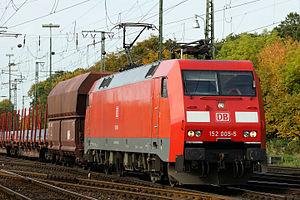
EuroSprinter est le nom d'une famille de locomotives électriques déclinant un principe modulaire adapté au marché européen par Siemens. Le nom de produit interne à Siemens est ES 64, où ES est l'abréviation de EuroSprinter et le nombre 64 indique la puissance de 6 400 kW.